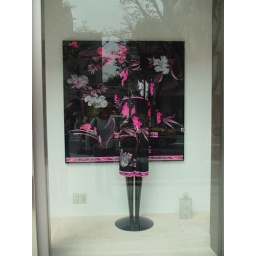
a dress in a window with a matchin backround